Elie Bleu

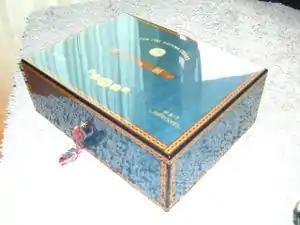
An Elie Bleu Medaille in blue

Elie Bleu is a French manufacturer primarily of humidors watch boxes, games, and other cigar accessories such as cutters and lighters. The company was founded in 1976, however it did not become international until the early 90s. In 1997 they opened the first boutique in Paris, France in the 8th arrondissement, and only recently in 2020 relocated its boutique in the heart of the capital close to Boulevard St. Germain.